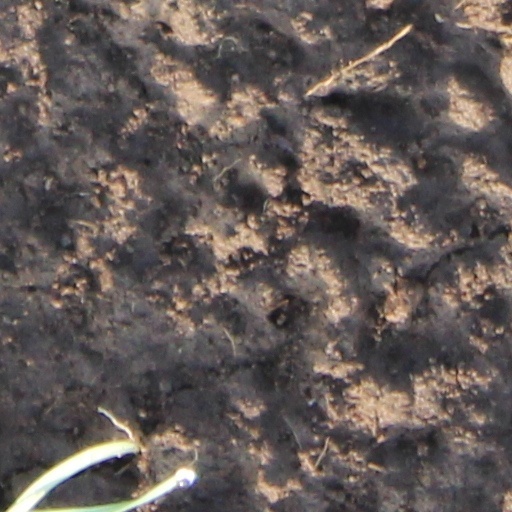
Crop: wheat